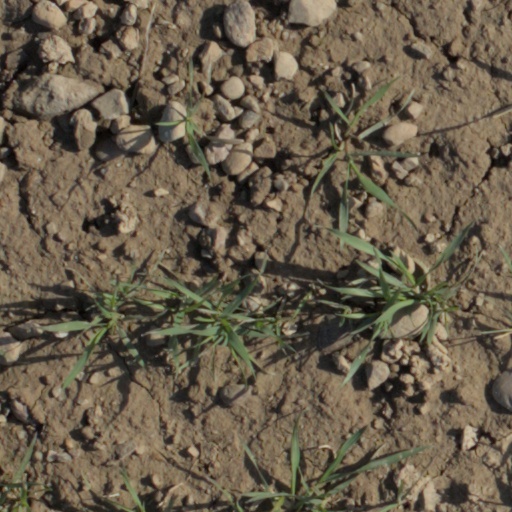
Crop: wheat